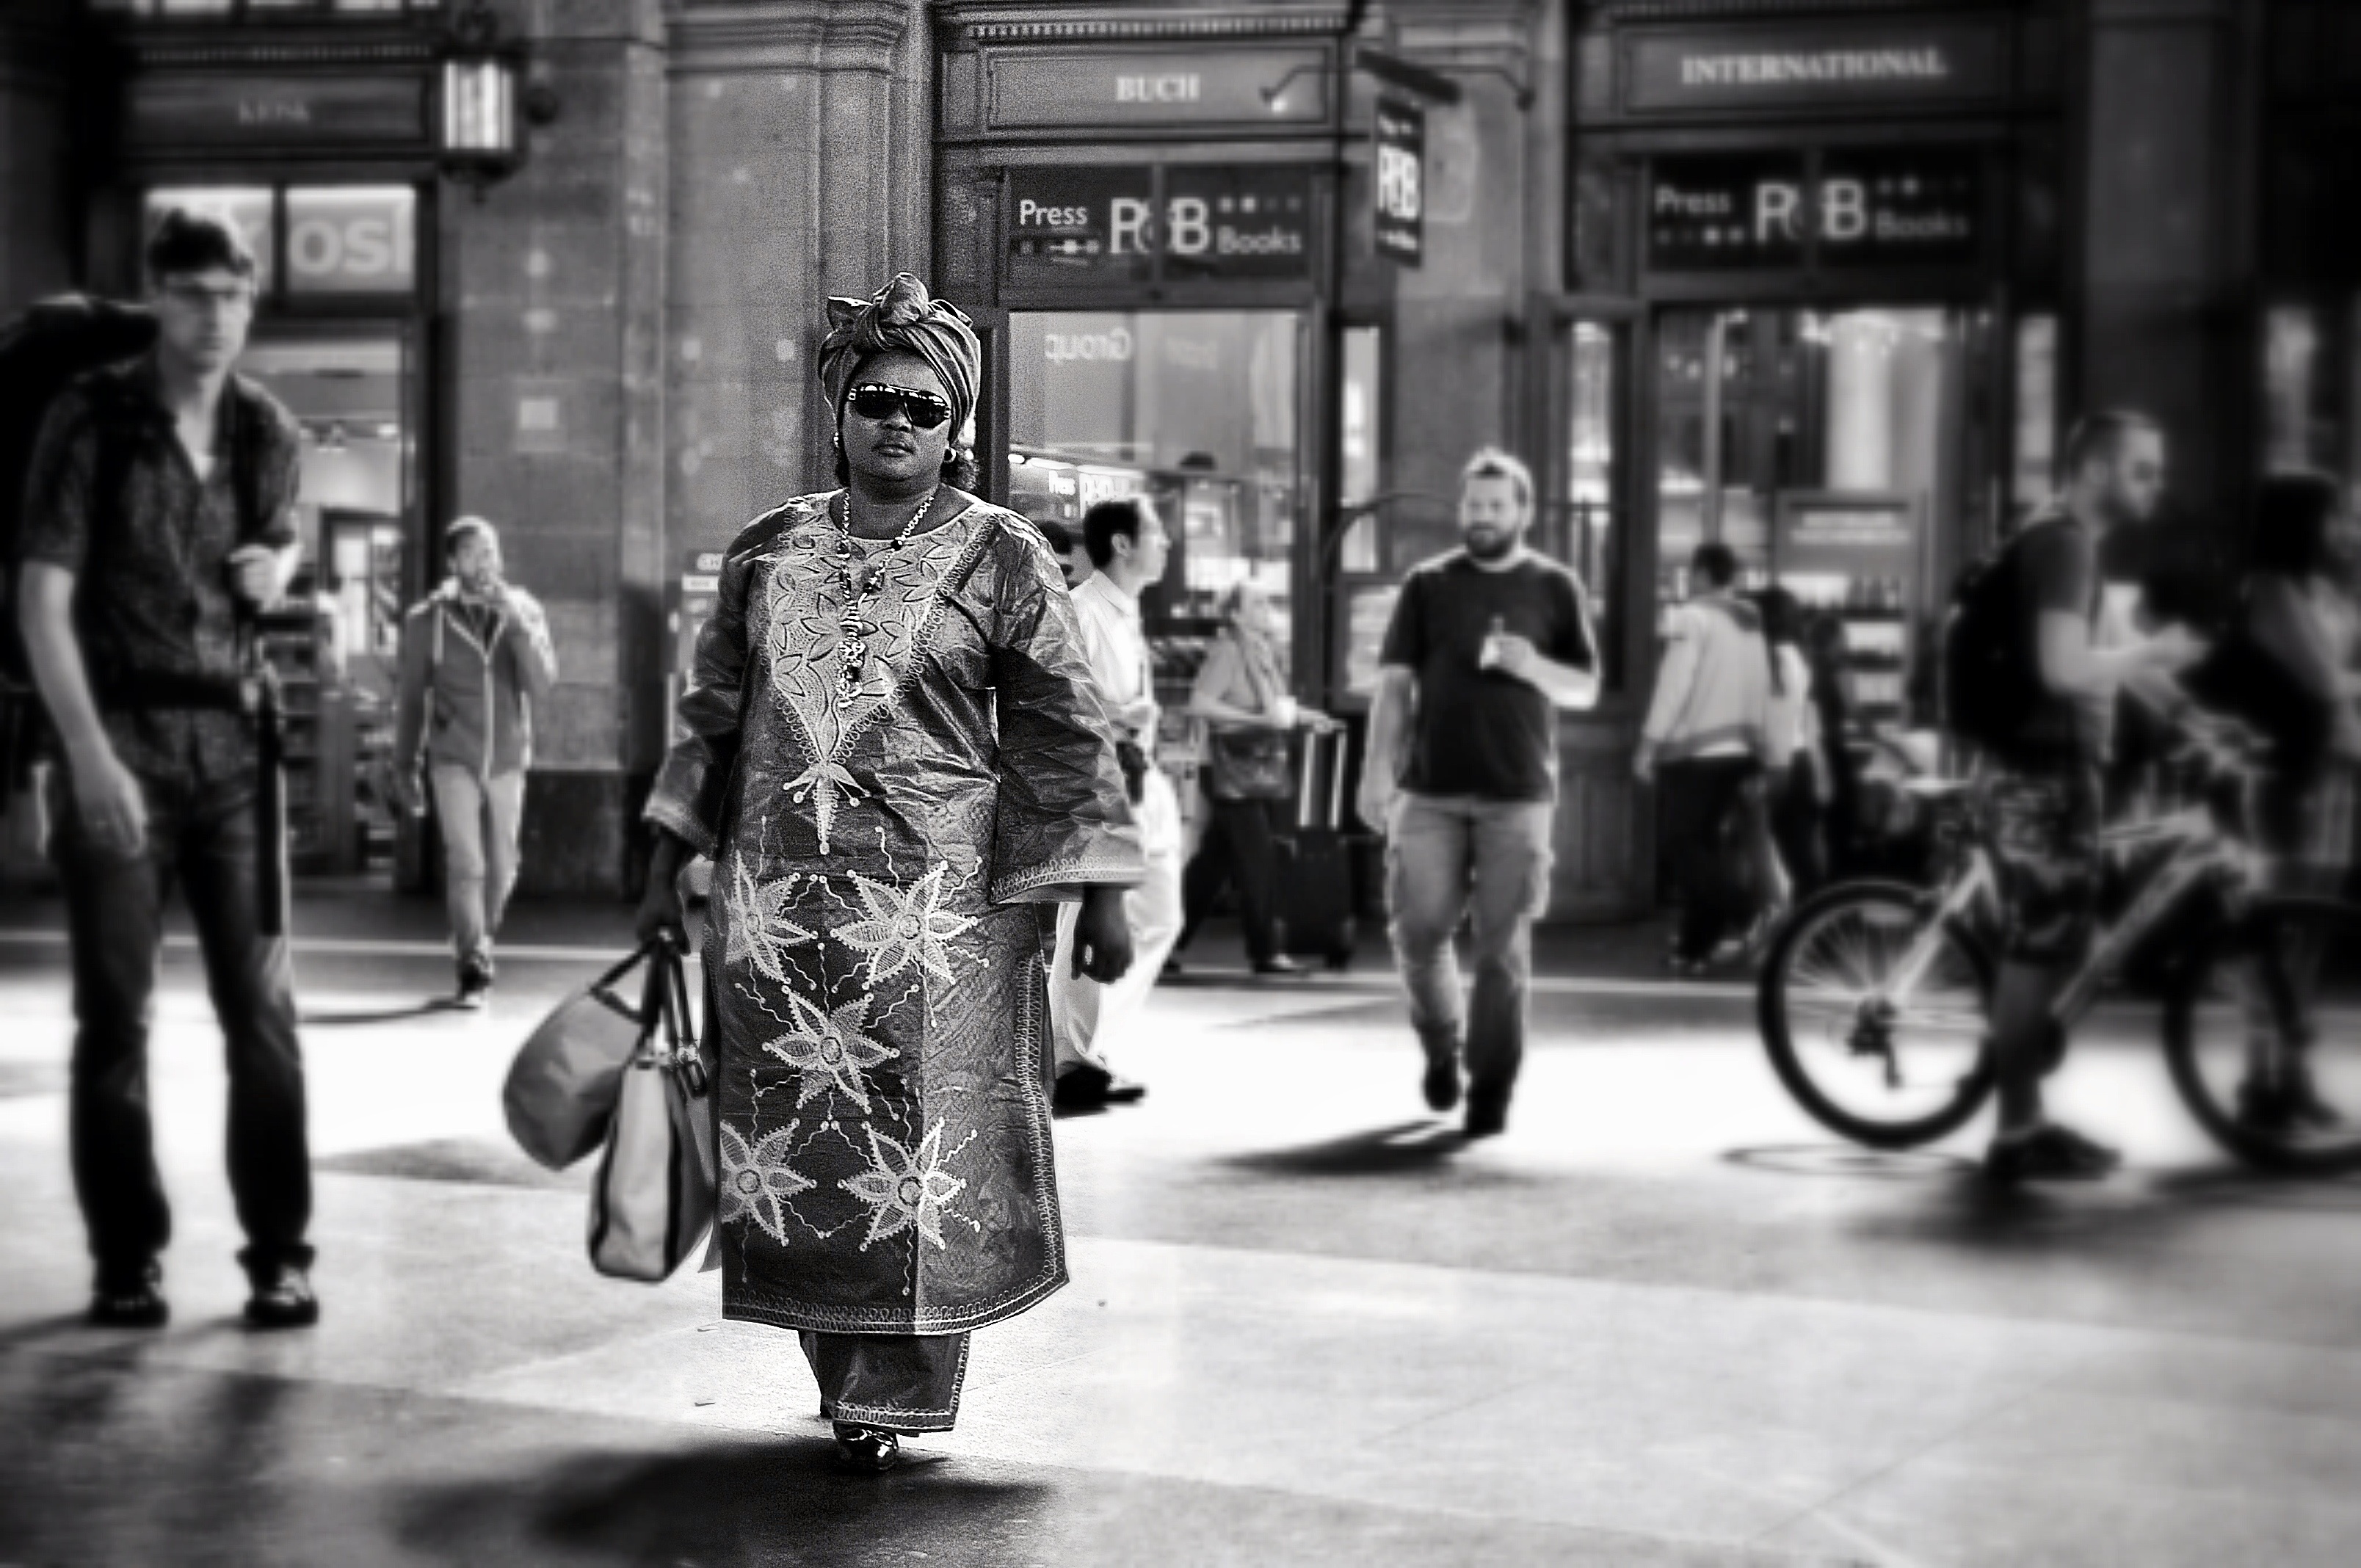
pedestrian, black and white, people, sun, road, street, photography, urban, crowd, fashion, nikon, black, monochrome, streetphotography, bw, candid, women, sunglasses, infrastructure, swiss, photograph, snapshot, streetart, schweiz, switzerland, zri, zurich, streetphoto, snapseed, faces, schwarzundweiss, stphotographia, streetscene, afrika, strassenszene, strassenfotografie, strasenfotografie, streetlife, mainstation, streetportrait, sbb, streetpix, thomas8047, onthestreets, streetphotographer, 175528, hb, streetfashion, streetfotografie, zurichstreet, fascinationstreet, streetphotographie, zrichzurich, nikond300s, streetartzri, zrichstreetphotography, portraiture, monochrome photography